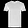
Label: T - shirt / top